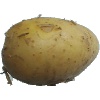
Label: white_potato